2009 IIHF World U18 Championship Division I

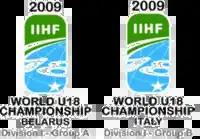

The 2009 IIHF World U18 Championship Division I was an international under-18 ice hockey competition organised by the International Ice Hockey Federation. Both Division I tournaments made up the second level of the 2009 IIHF World U18 Championships. The Group A tournament was played in Minsk, Belarus, and the Group B tournament was played in Asiago, Italy. Belarus and Latvia won the Group A and B tournaments respectively and gained promotion to the Top Division of the 2010 IIHF World U18 Championships.